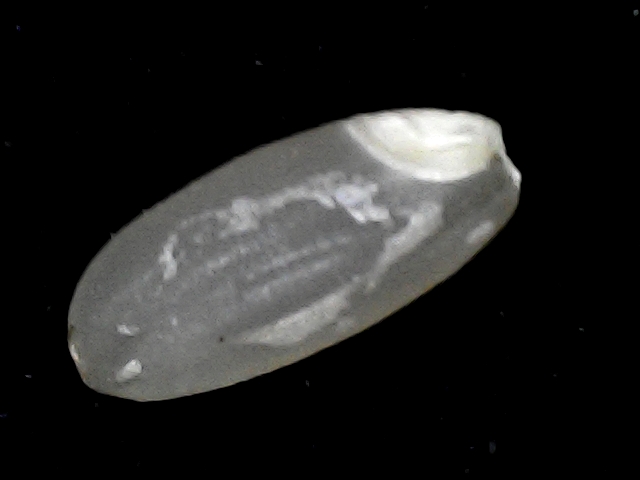
Rice variety: BR22